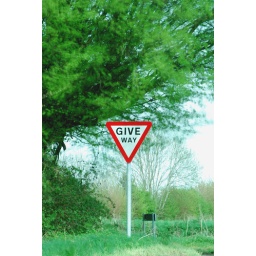
Liked the contrast between red and green and tryed to capture the movment of the tree in the wind.